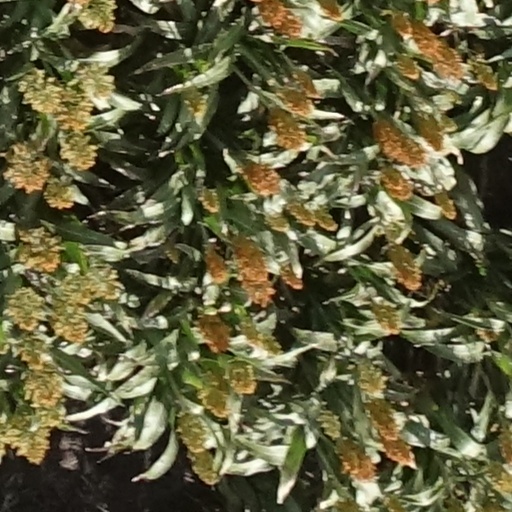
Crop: sorghum